Question: Please indicate a possible affordance area of the bed that can be used for lying down
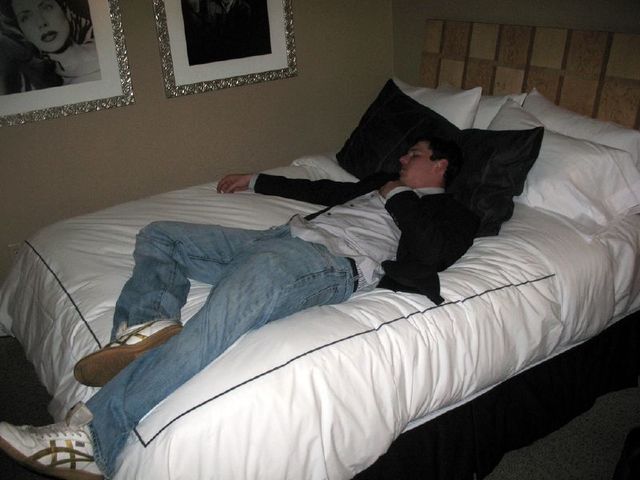
Answer: [4.5, 68.5, 635.5, 468.5]